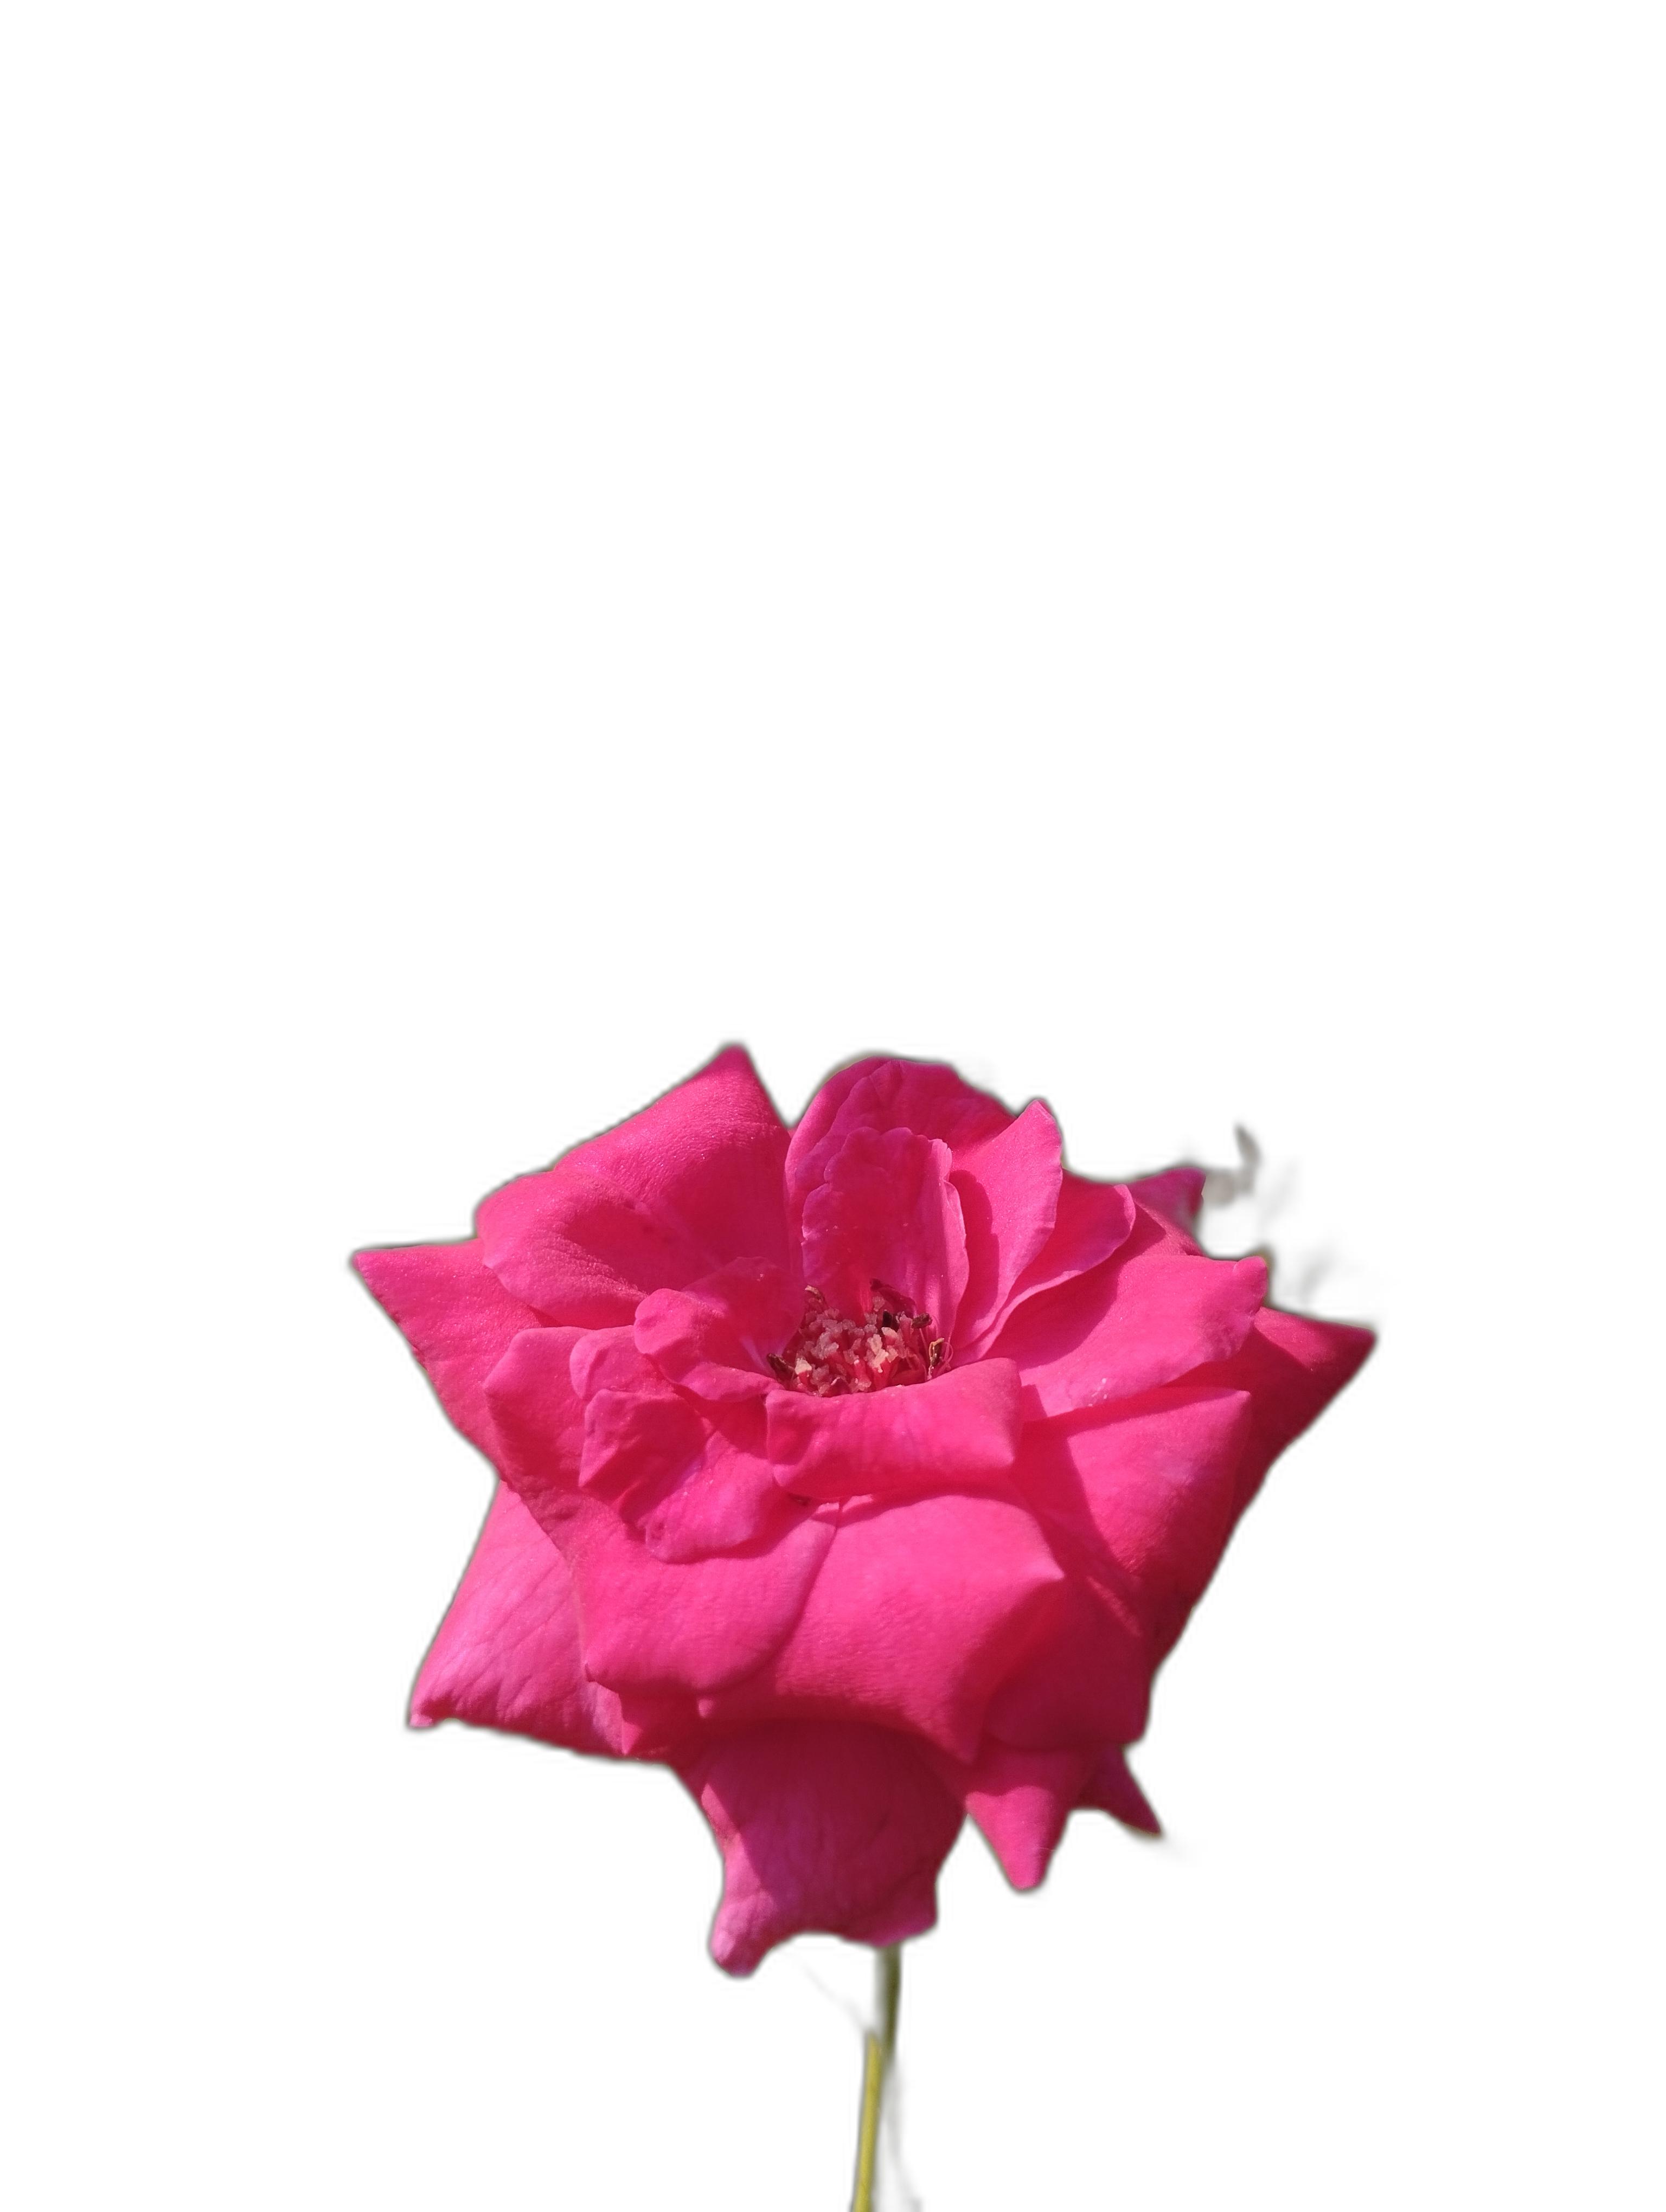
Label: Rose